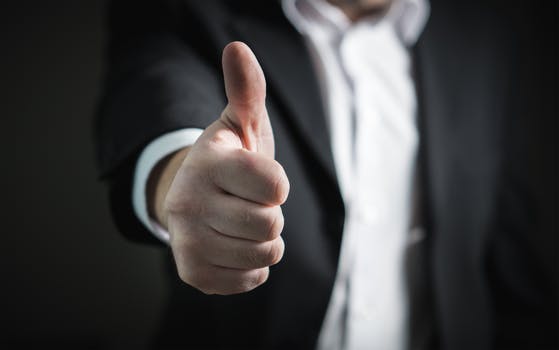
Label: No Watermark